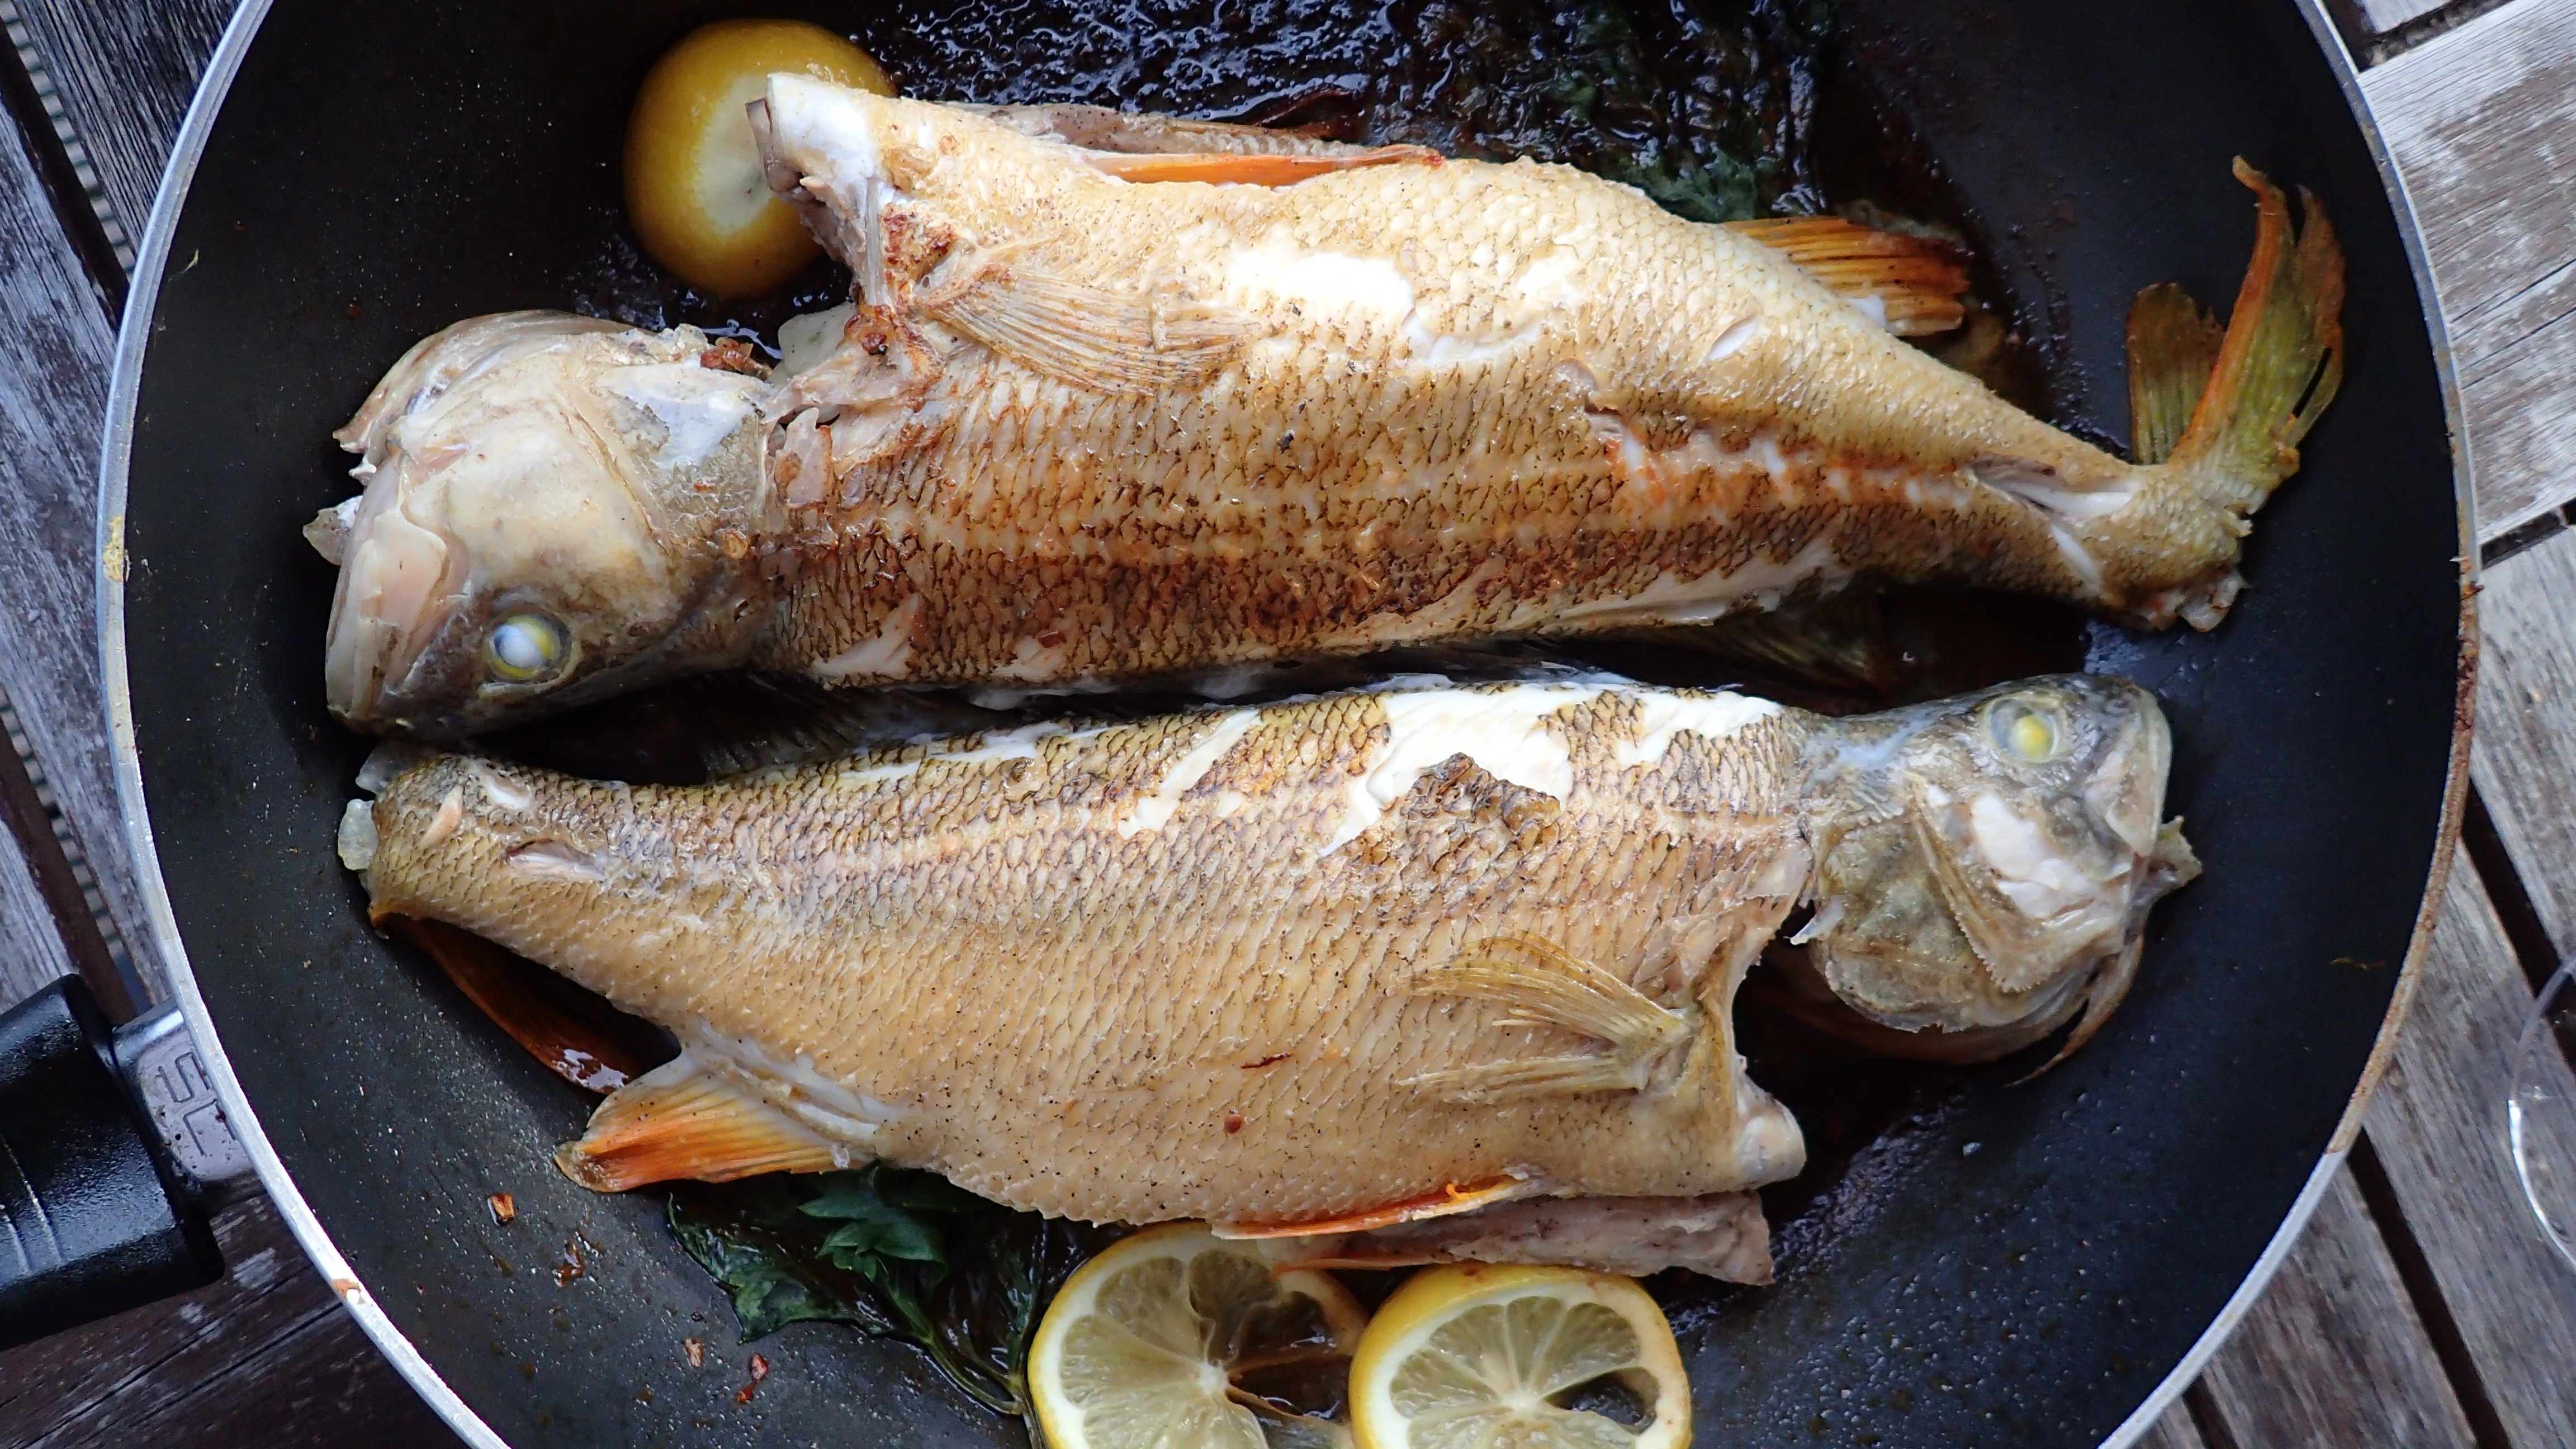
dish, food, fish, delicious, pan, main course, fry, roasting